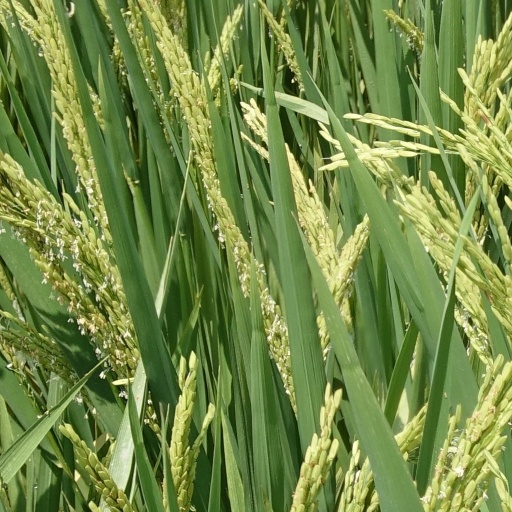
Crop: rice